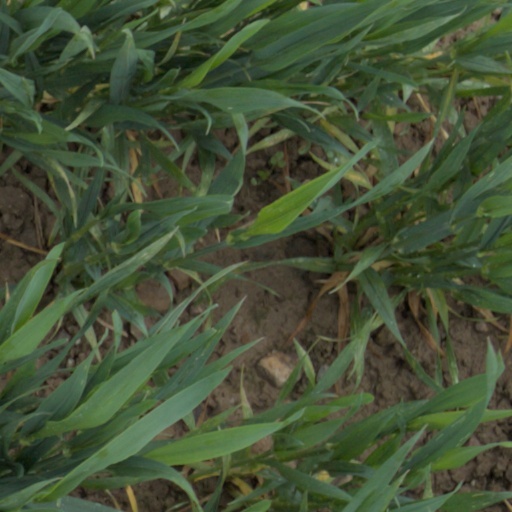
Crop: wheat